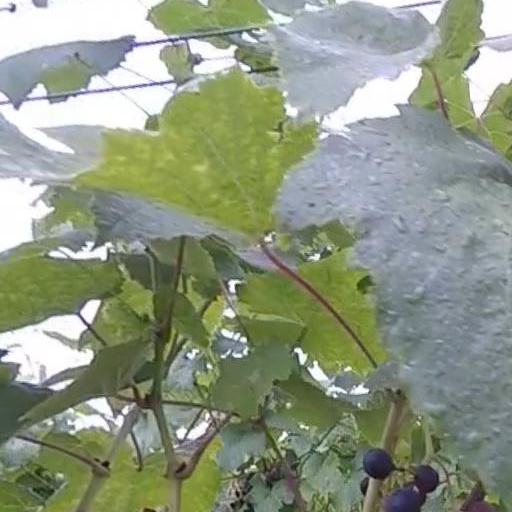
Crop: grape